14 and 15 King Street, Bristol

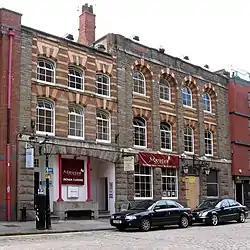

14 and 15 King Street is the address of a historic warehouse building on King Street, Bristol, England. It was built around 1860 and is now occupied by a restaurant and offices.